Caterpillar D2

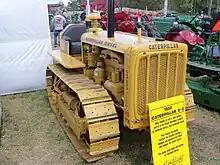

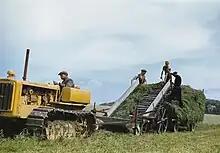
Caterpillar D2 with cutter and cart

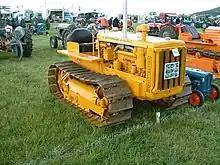
Caterpillar D2 compact crawler tractor (built from 1938–1957) at the Belvoir Castle Steam Festival 2007, Belvoir Castle, England.

The Caterpillar D2 is an agricultural tractor manufactured by Caterpillar. It was introduced in 1938 and was the smallest diesel powered track-type tractor manufactured by Caterpillar.